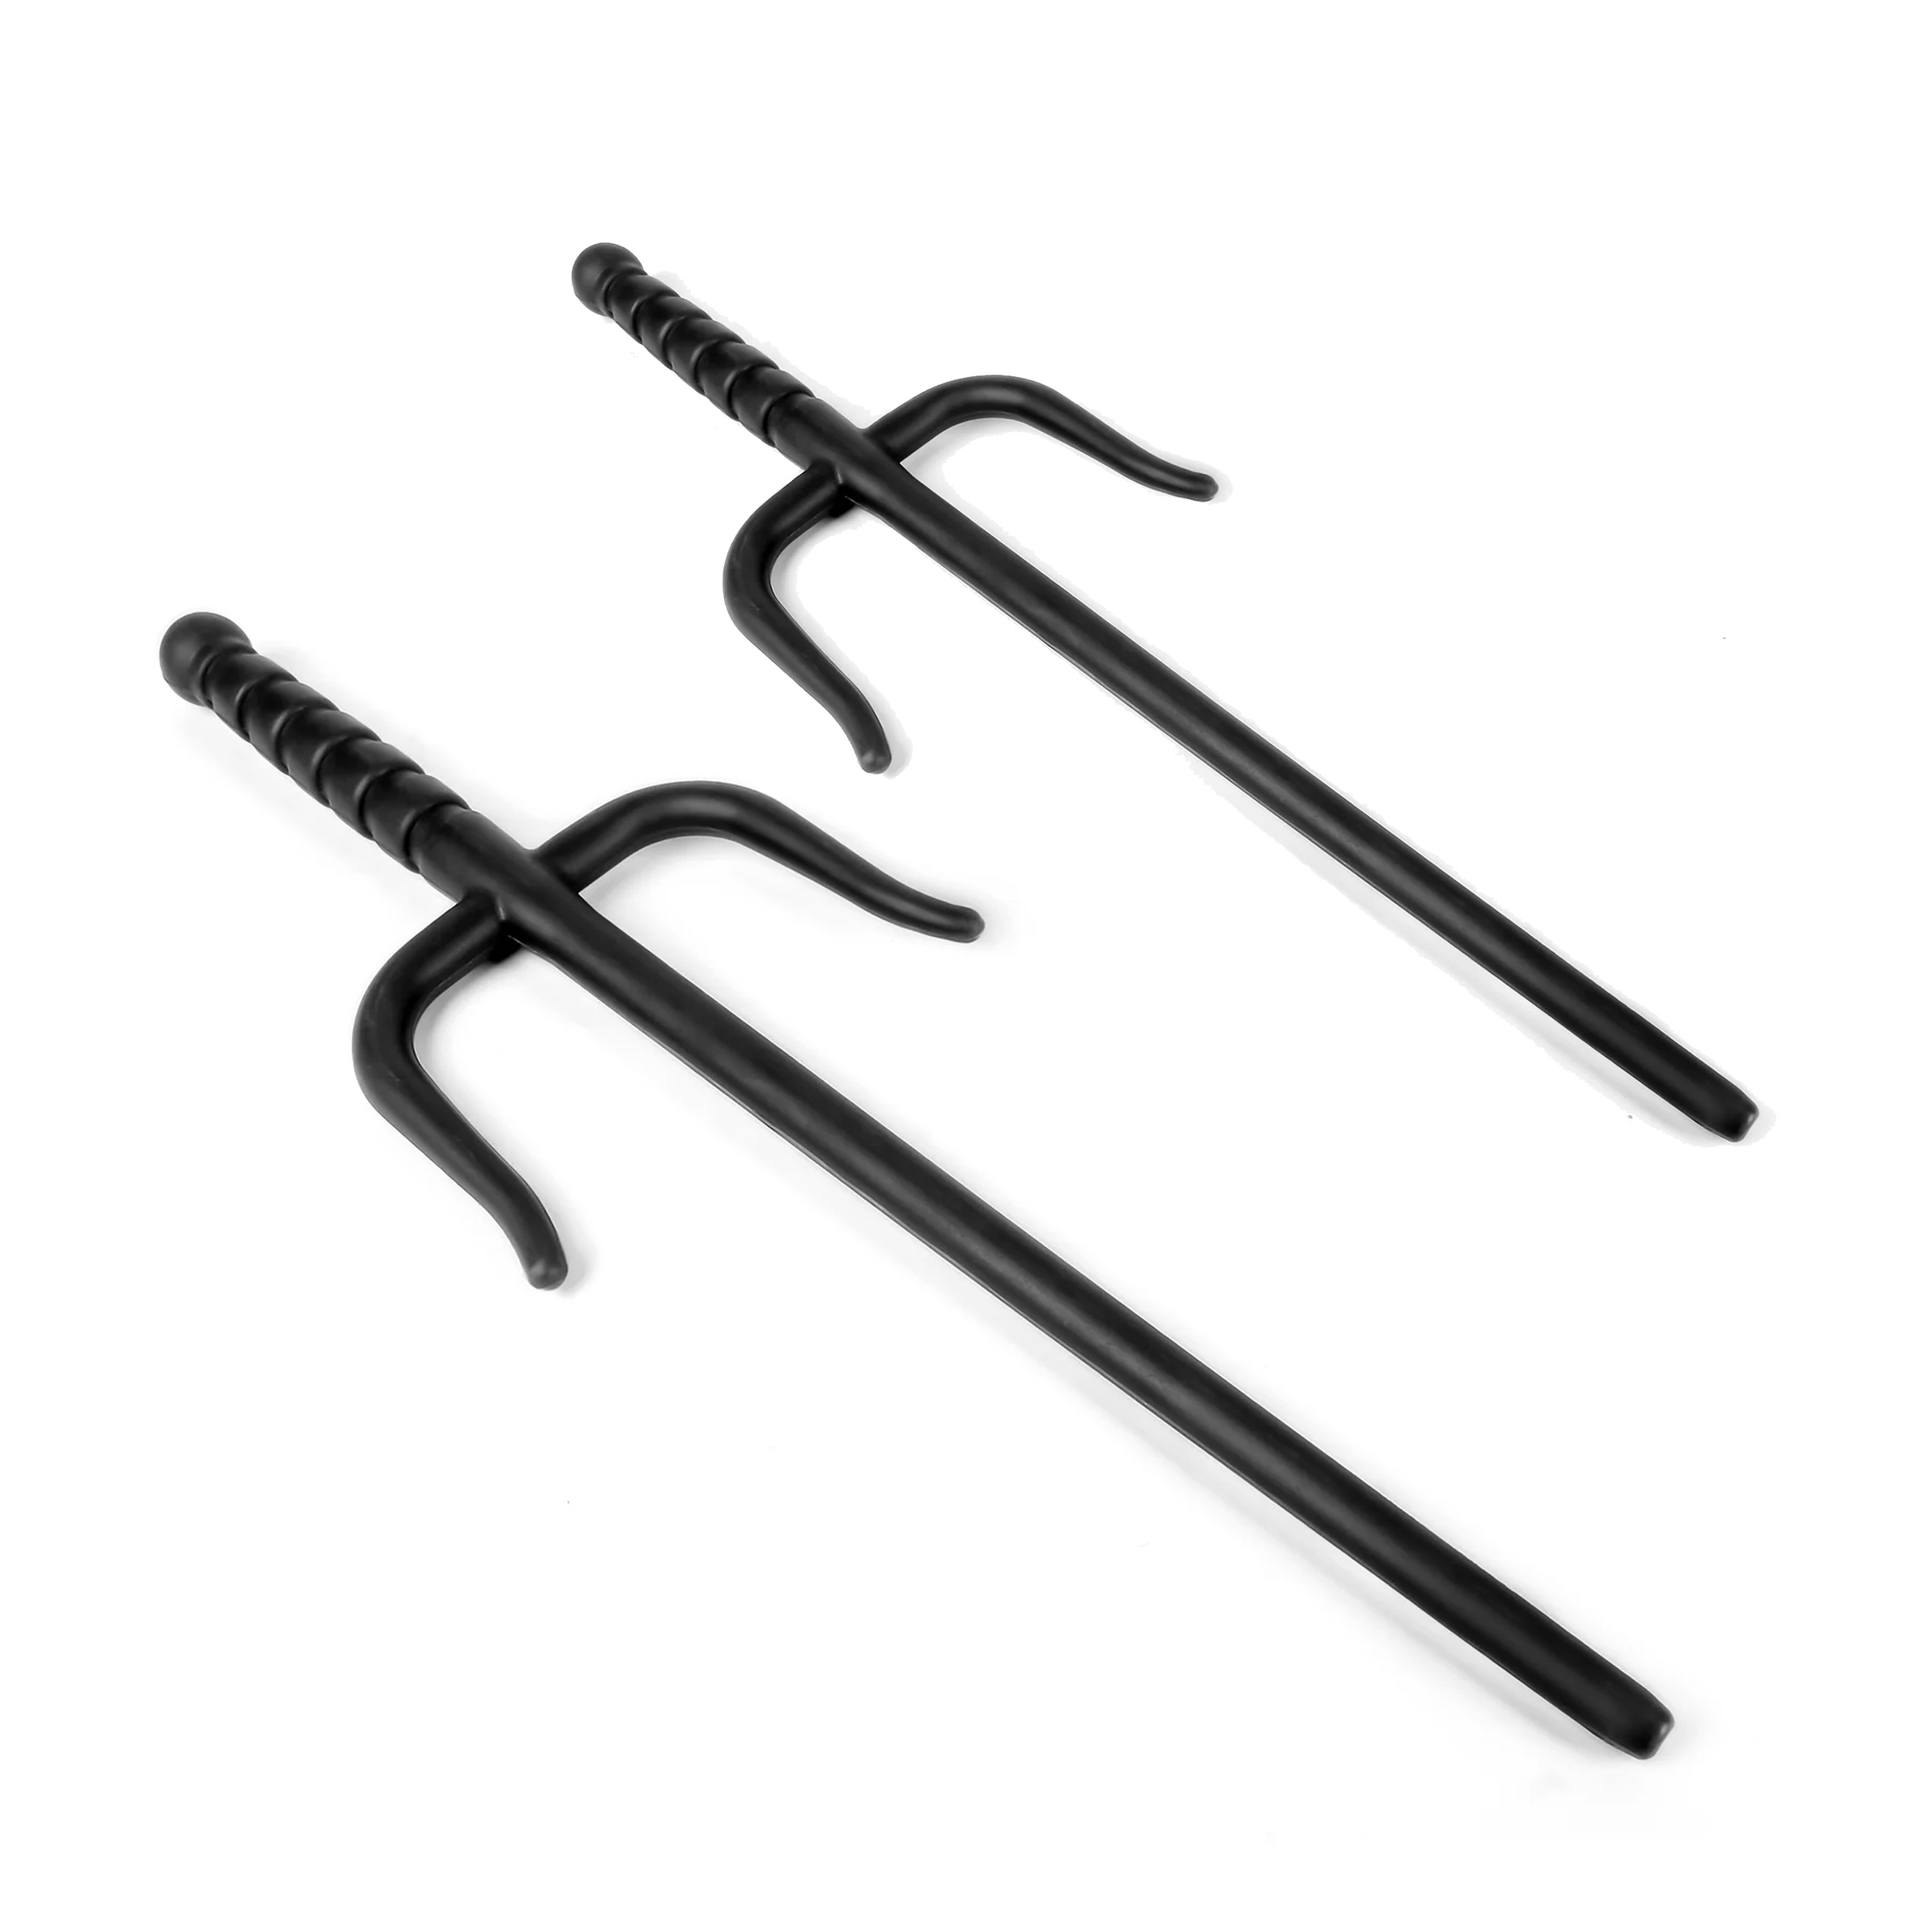
Jaguar PRO Gear - Flexible Hard Plastic Training Rubber Sai Black
Brand: Jaguar Pro Gear
🐯 The hard plastic material is firm but flexible, so the sai will bend if you poke someone but spring back to its original shape when they ask you to stop. 🐯 Its safety feature also makes the black rubber sai a wise choice for young children, who often lack the grace, coordination, and sound judgment of adults. 🐯 Made of Durable Hard Solid Plastic, Great for beginning students 🐯 Handle with shock absorbing and antiskid hand, no sharp edges 🐯 Small 14" approx. - Large 20" approx. - Sold as a pair - Athlete approved and coach certified.
Category: Sporting Goods > Athletics > Boxing & Martial Arts > Martial Arts Weapons > Sais